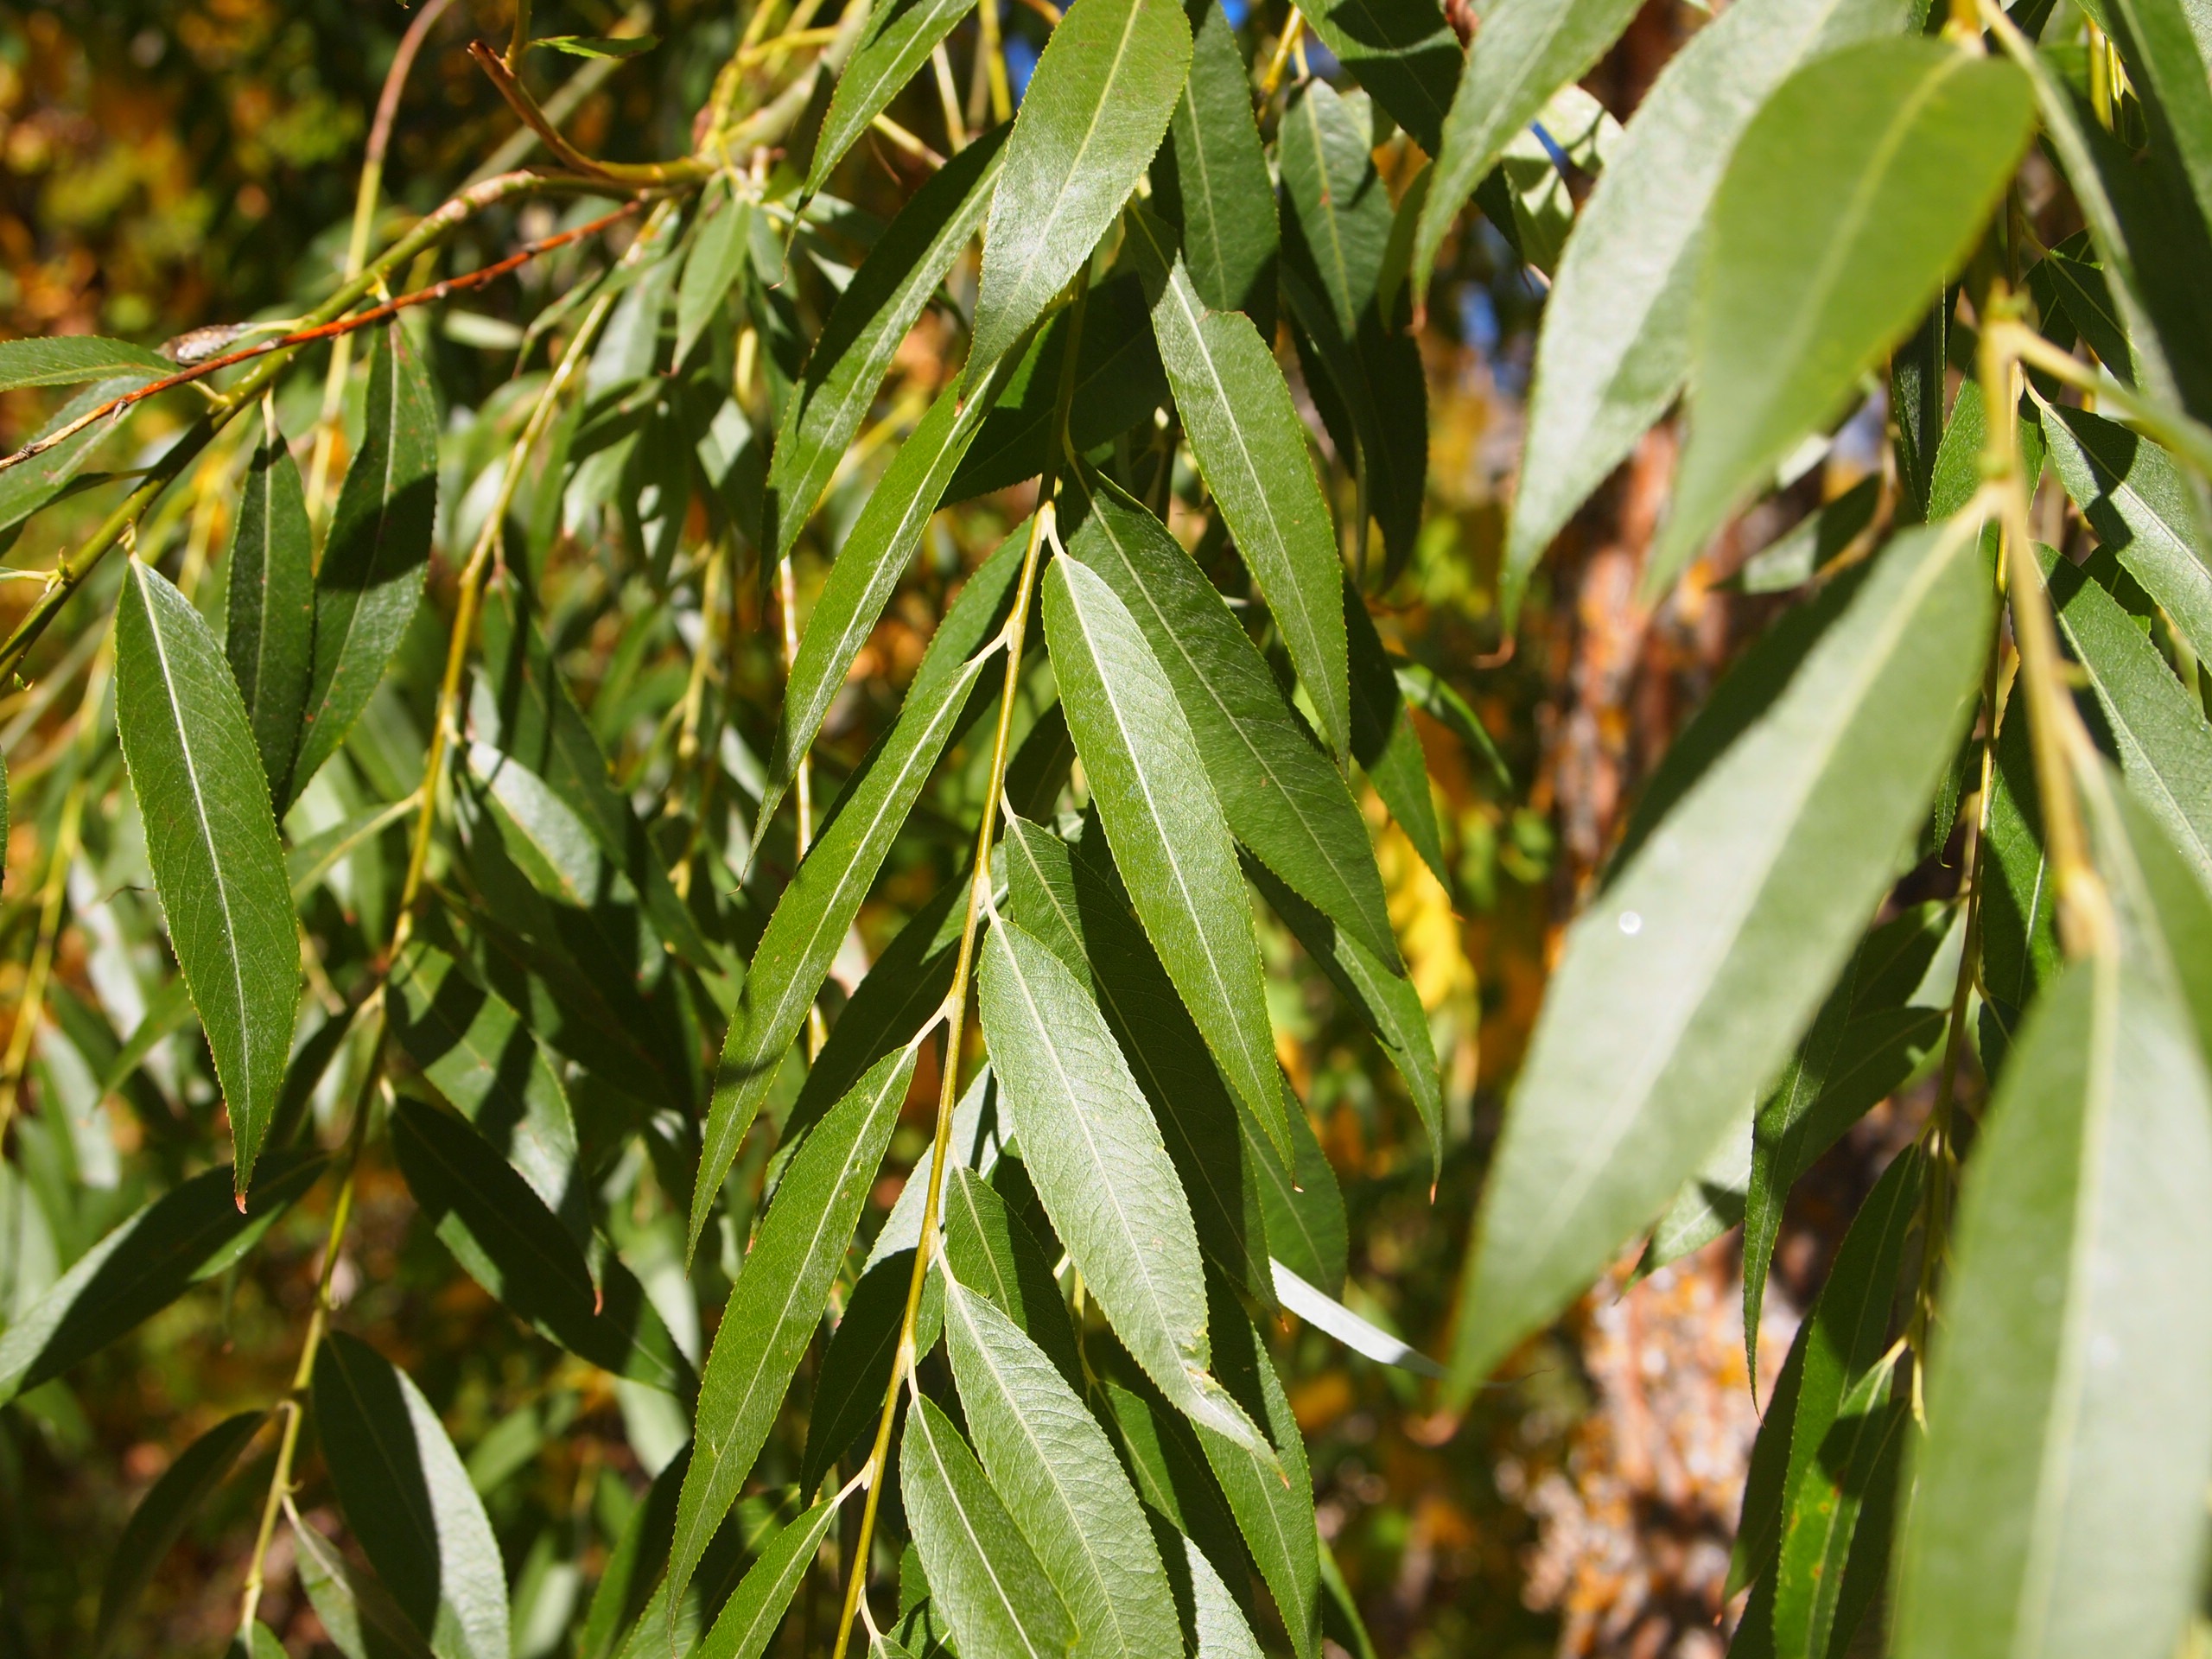
tree, nature, branch, plant, leaf, flower, environment, green, produce, evergreen, park, botany, flora, ecology, leaves, shrub, branches, deciduous, flowering plant, woody plant, land plant